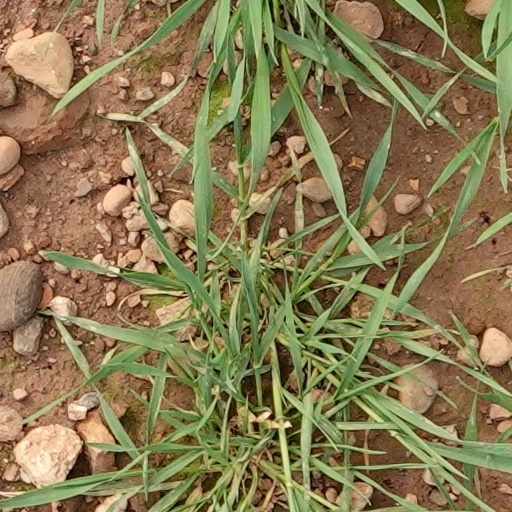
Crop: wheat